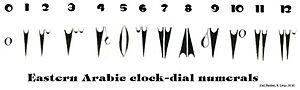
Les chiffres arabes sont, dans le langage courant, la graphie occidentale des dix chiffres et le système d'écriture décimale positionnelle qui les accompagne. Ils sont parvenus à l'Occident médiéval au contact des mathématiciens arabes via la civilisation andalouse. Cette terminologie étant ambiguë, ils portent également d'autres noms permettant d'éviter les confusions, mais dont certains sont spécifiques à l'informatique : « chiffres ASCII », en référence à l'histoire ancienne de leur encodage, « chiffres européens », « chiffres latins », en référence au jeu de caractères auquel ils ont été associés, « chiffres occidentaux ».